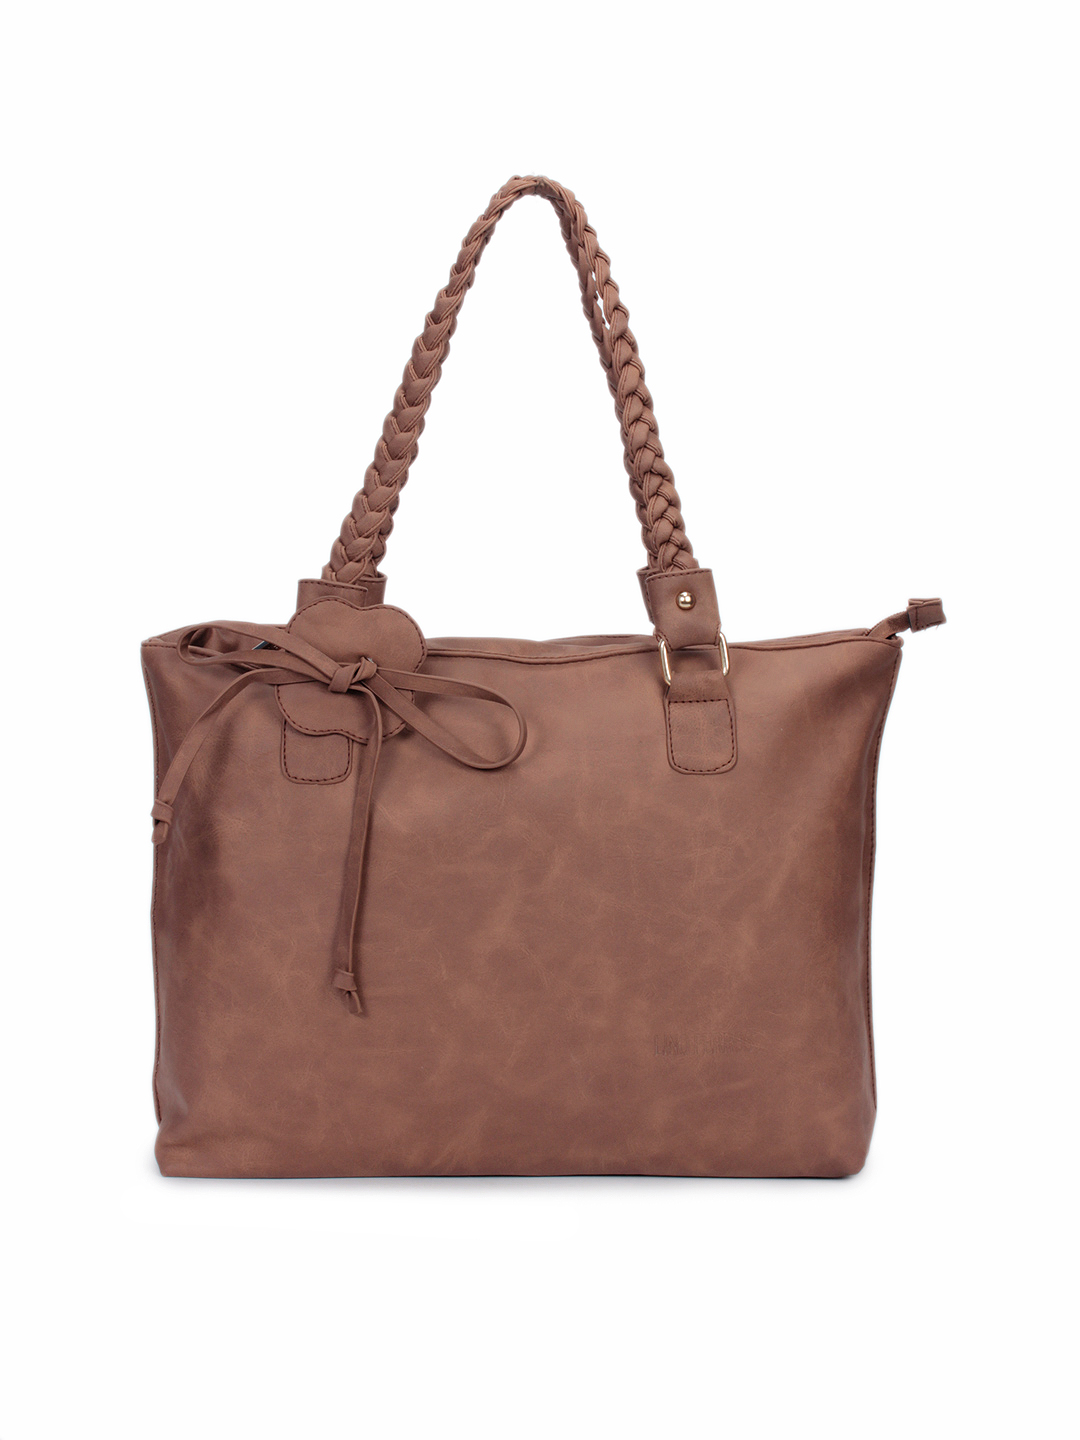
Lino Perros Women Leatherette Brown Handbag
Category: Accessories / Bags / Handbags
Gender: Women
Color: Brown
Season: Winter 2015
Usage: Casual